Hamilton S. Hawkins III

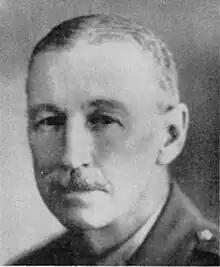
From the April 1951 issue of "Assembly" magazine

Hamilton S. Hawkins III (September 25, 1872 – October 19, 1950) was a career officer in the United States Army who attained the rank of brigadier general. A veteran of the Philippine–American War, Mexican Border War, World War I, and the Occupation of the Rhineland, Hawkins served from 1894 until retiring in 1936, then was recalled to active duty for World War II and served from 1941 to 1943. Hawkins was a recipient of the Purple Heart for wounds he received during the Philippine–American War, and he was a three-time recipient of the Silver Star.